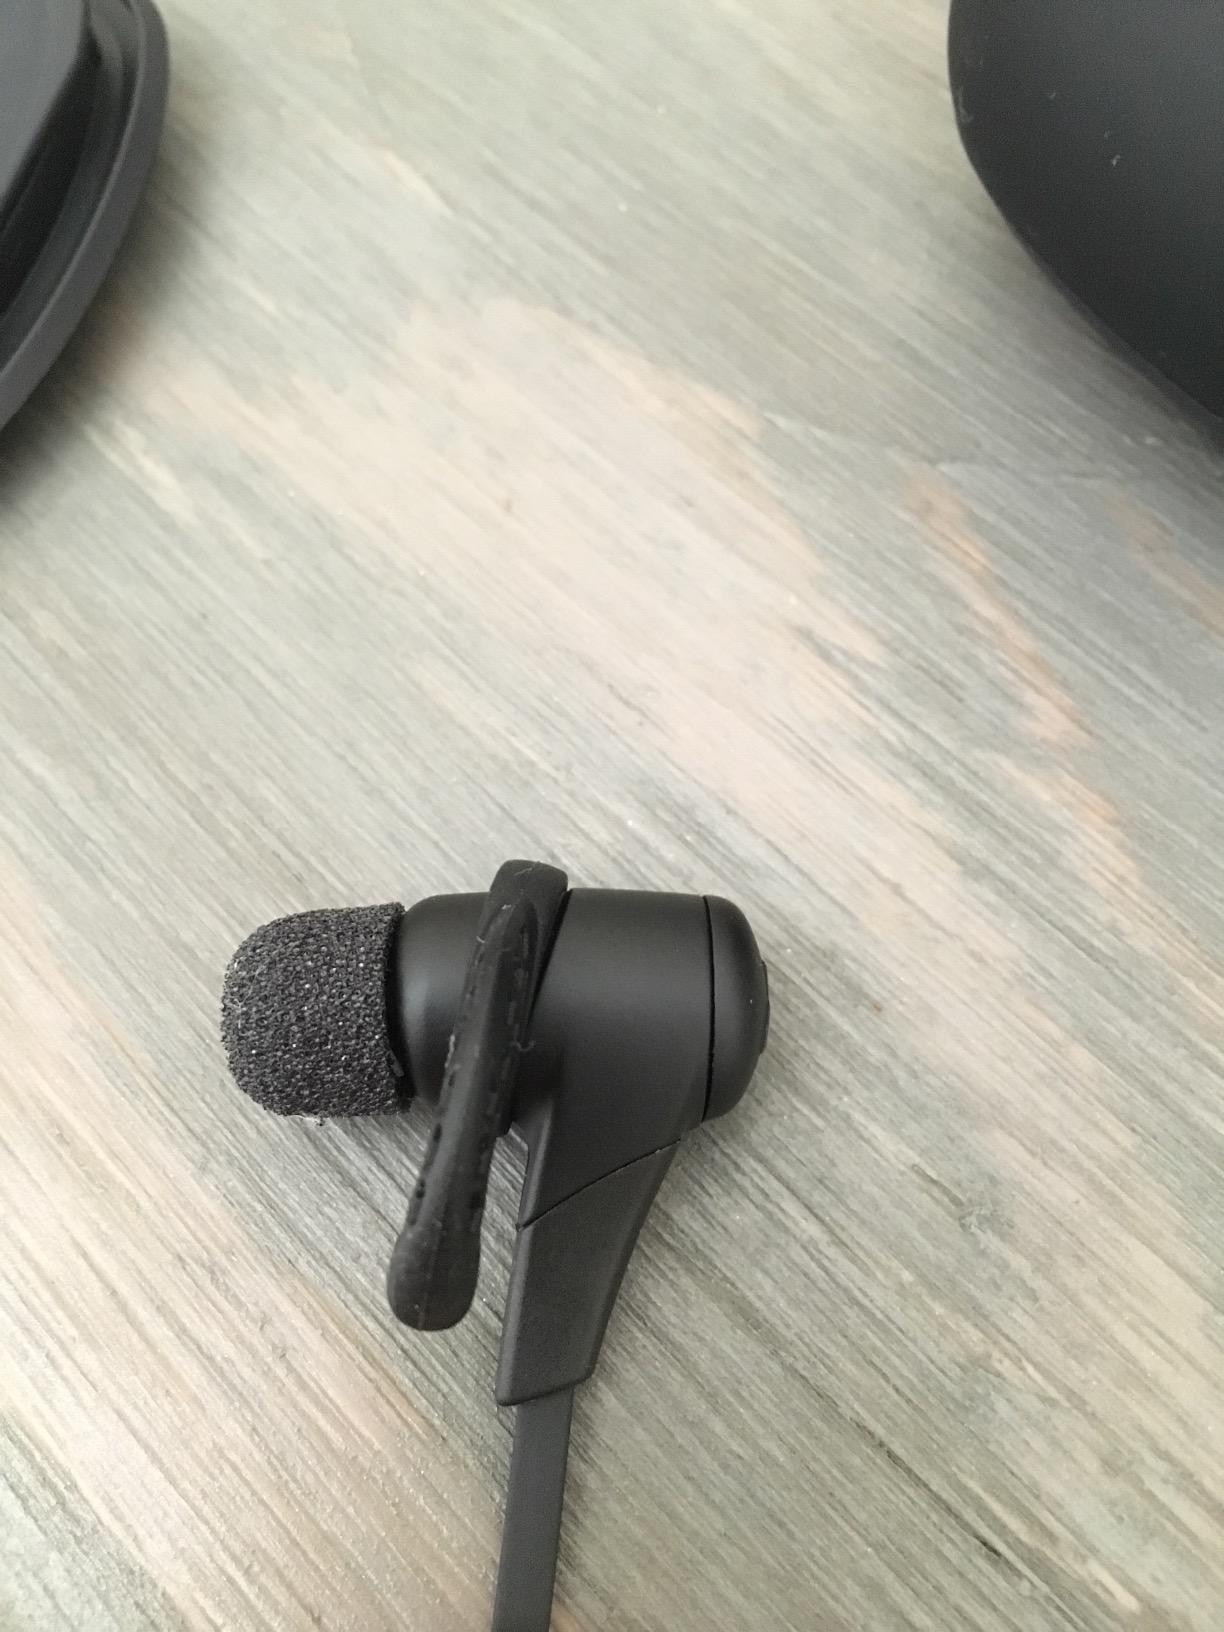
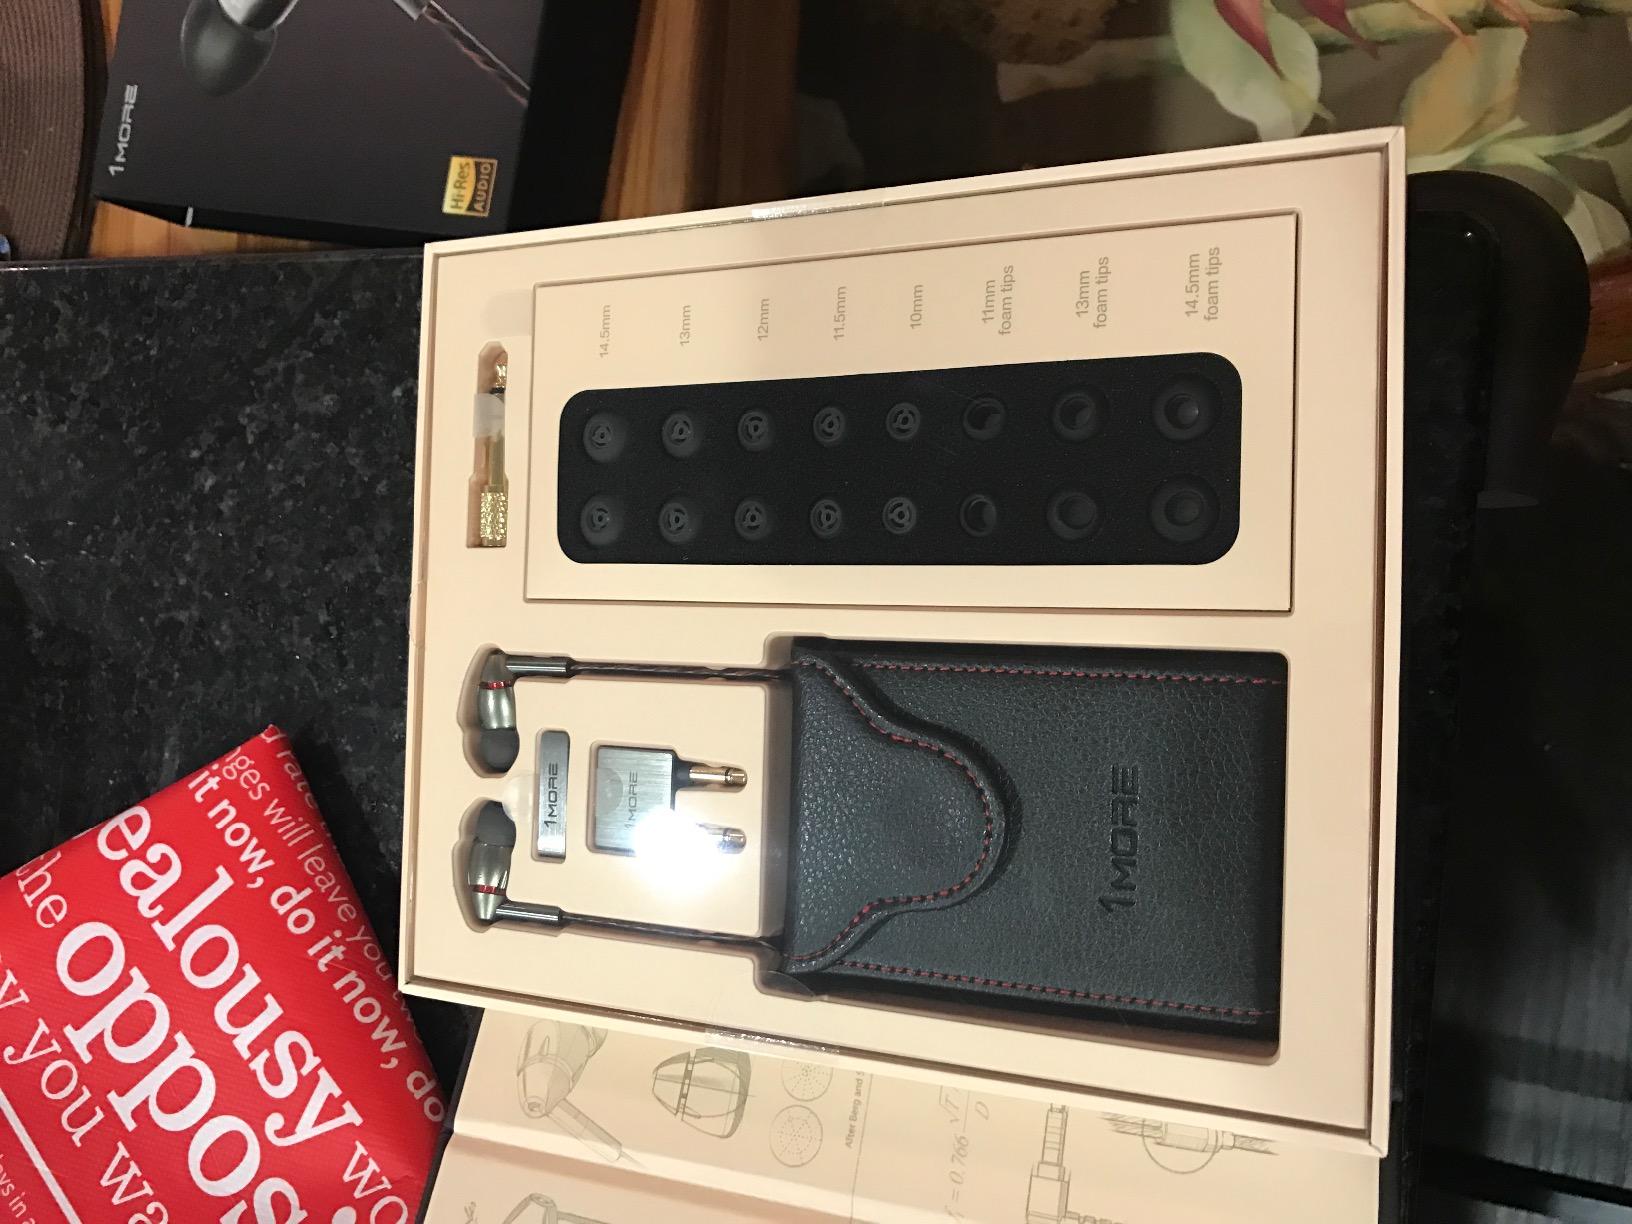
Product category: headphones
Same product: no